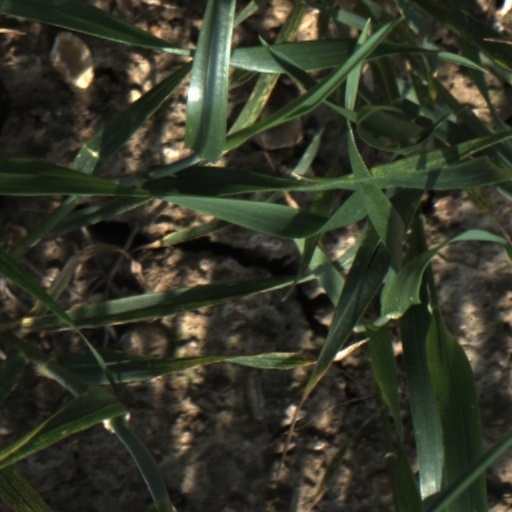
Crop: wheat